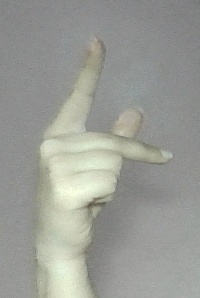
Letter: dha